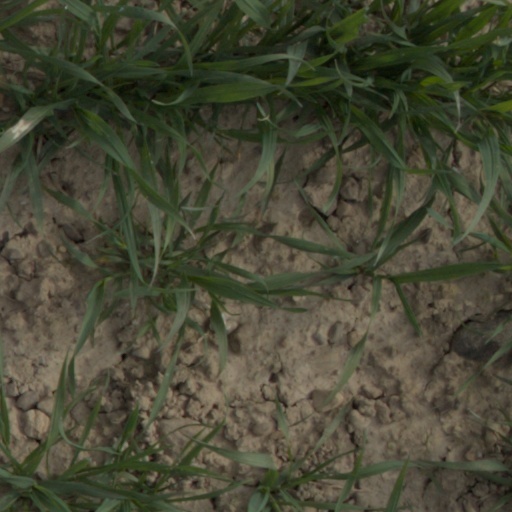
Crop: wheat